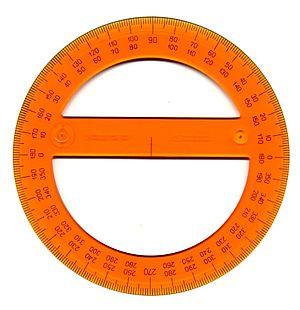
Un rapporteur est un outil utilisé en géométrie pour mesurer des angles et pour construire des figures géométriques. Les rapporteurs utilisés par les élèves sont la plupart du temps gradués en degrés, mais il existe plusieurs variantes : certains ont une double graduation, certains forment un disque complet alors que d'autres ne sont que des demi-disques.